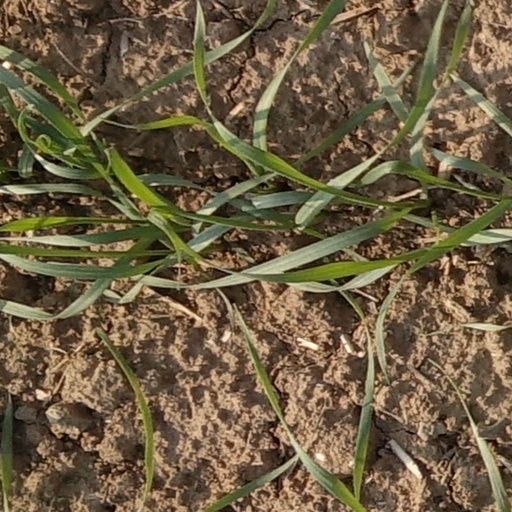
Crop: wheat